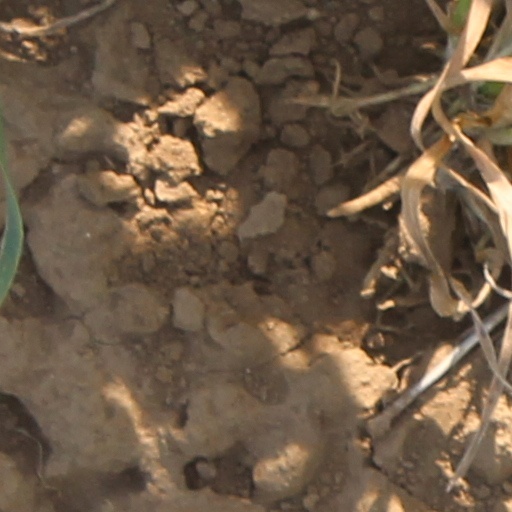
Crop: wheat